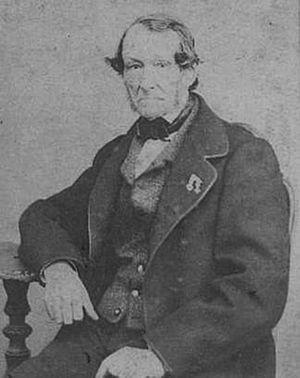
Docteur Henri Eloi Leroy
Henri Eloy Joseph Leroy, médecin, patriote et bourgmestre de Soignies, en Wallonie, de 1830 à 1836.
Soignies est une ville francophone de Belgique, située en Région wallonne, chef-lieu d'arrondissement en province de Hainaut. La ville de Soignies est une cité millénaire fondée au VIIᵉ siècle par Vincent Madelgaire. L'entité de Soignies est composée depuis la fusion des communes en 1977 des villages d'Horrues, de Naast, de Thieusies, de Casteau, de Neufvilles et de Chaussée-Notre-Dame-Louvignies. Soignies est considérée comme le centre européen de la pierre de taille.